John O. Agwunobi

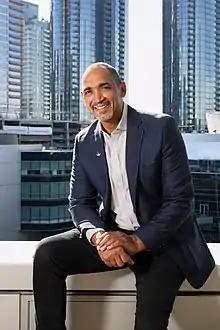
Agwunobi in 2020

John O. Agwunobi is a Scottish-born Nigerian-American former public health official, pediatrician, and the former chief executive officer and executive chairman of Herbalife Nutrition from March 2020 to October 2022. He was formerly senior vice-president of Walmart and president of the retailer's health and wellness business from 2007 to 2014.